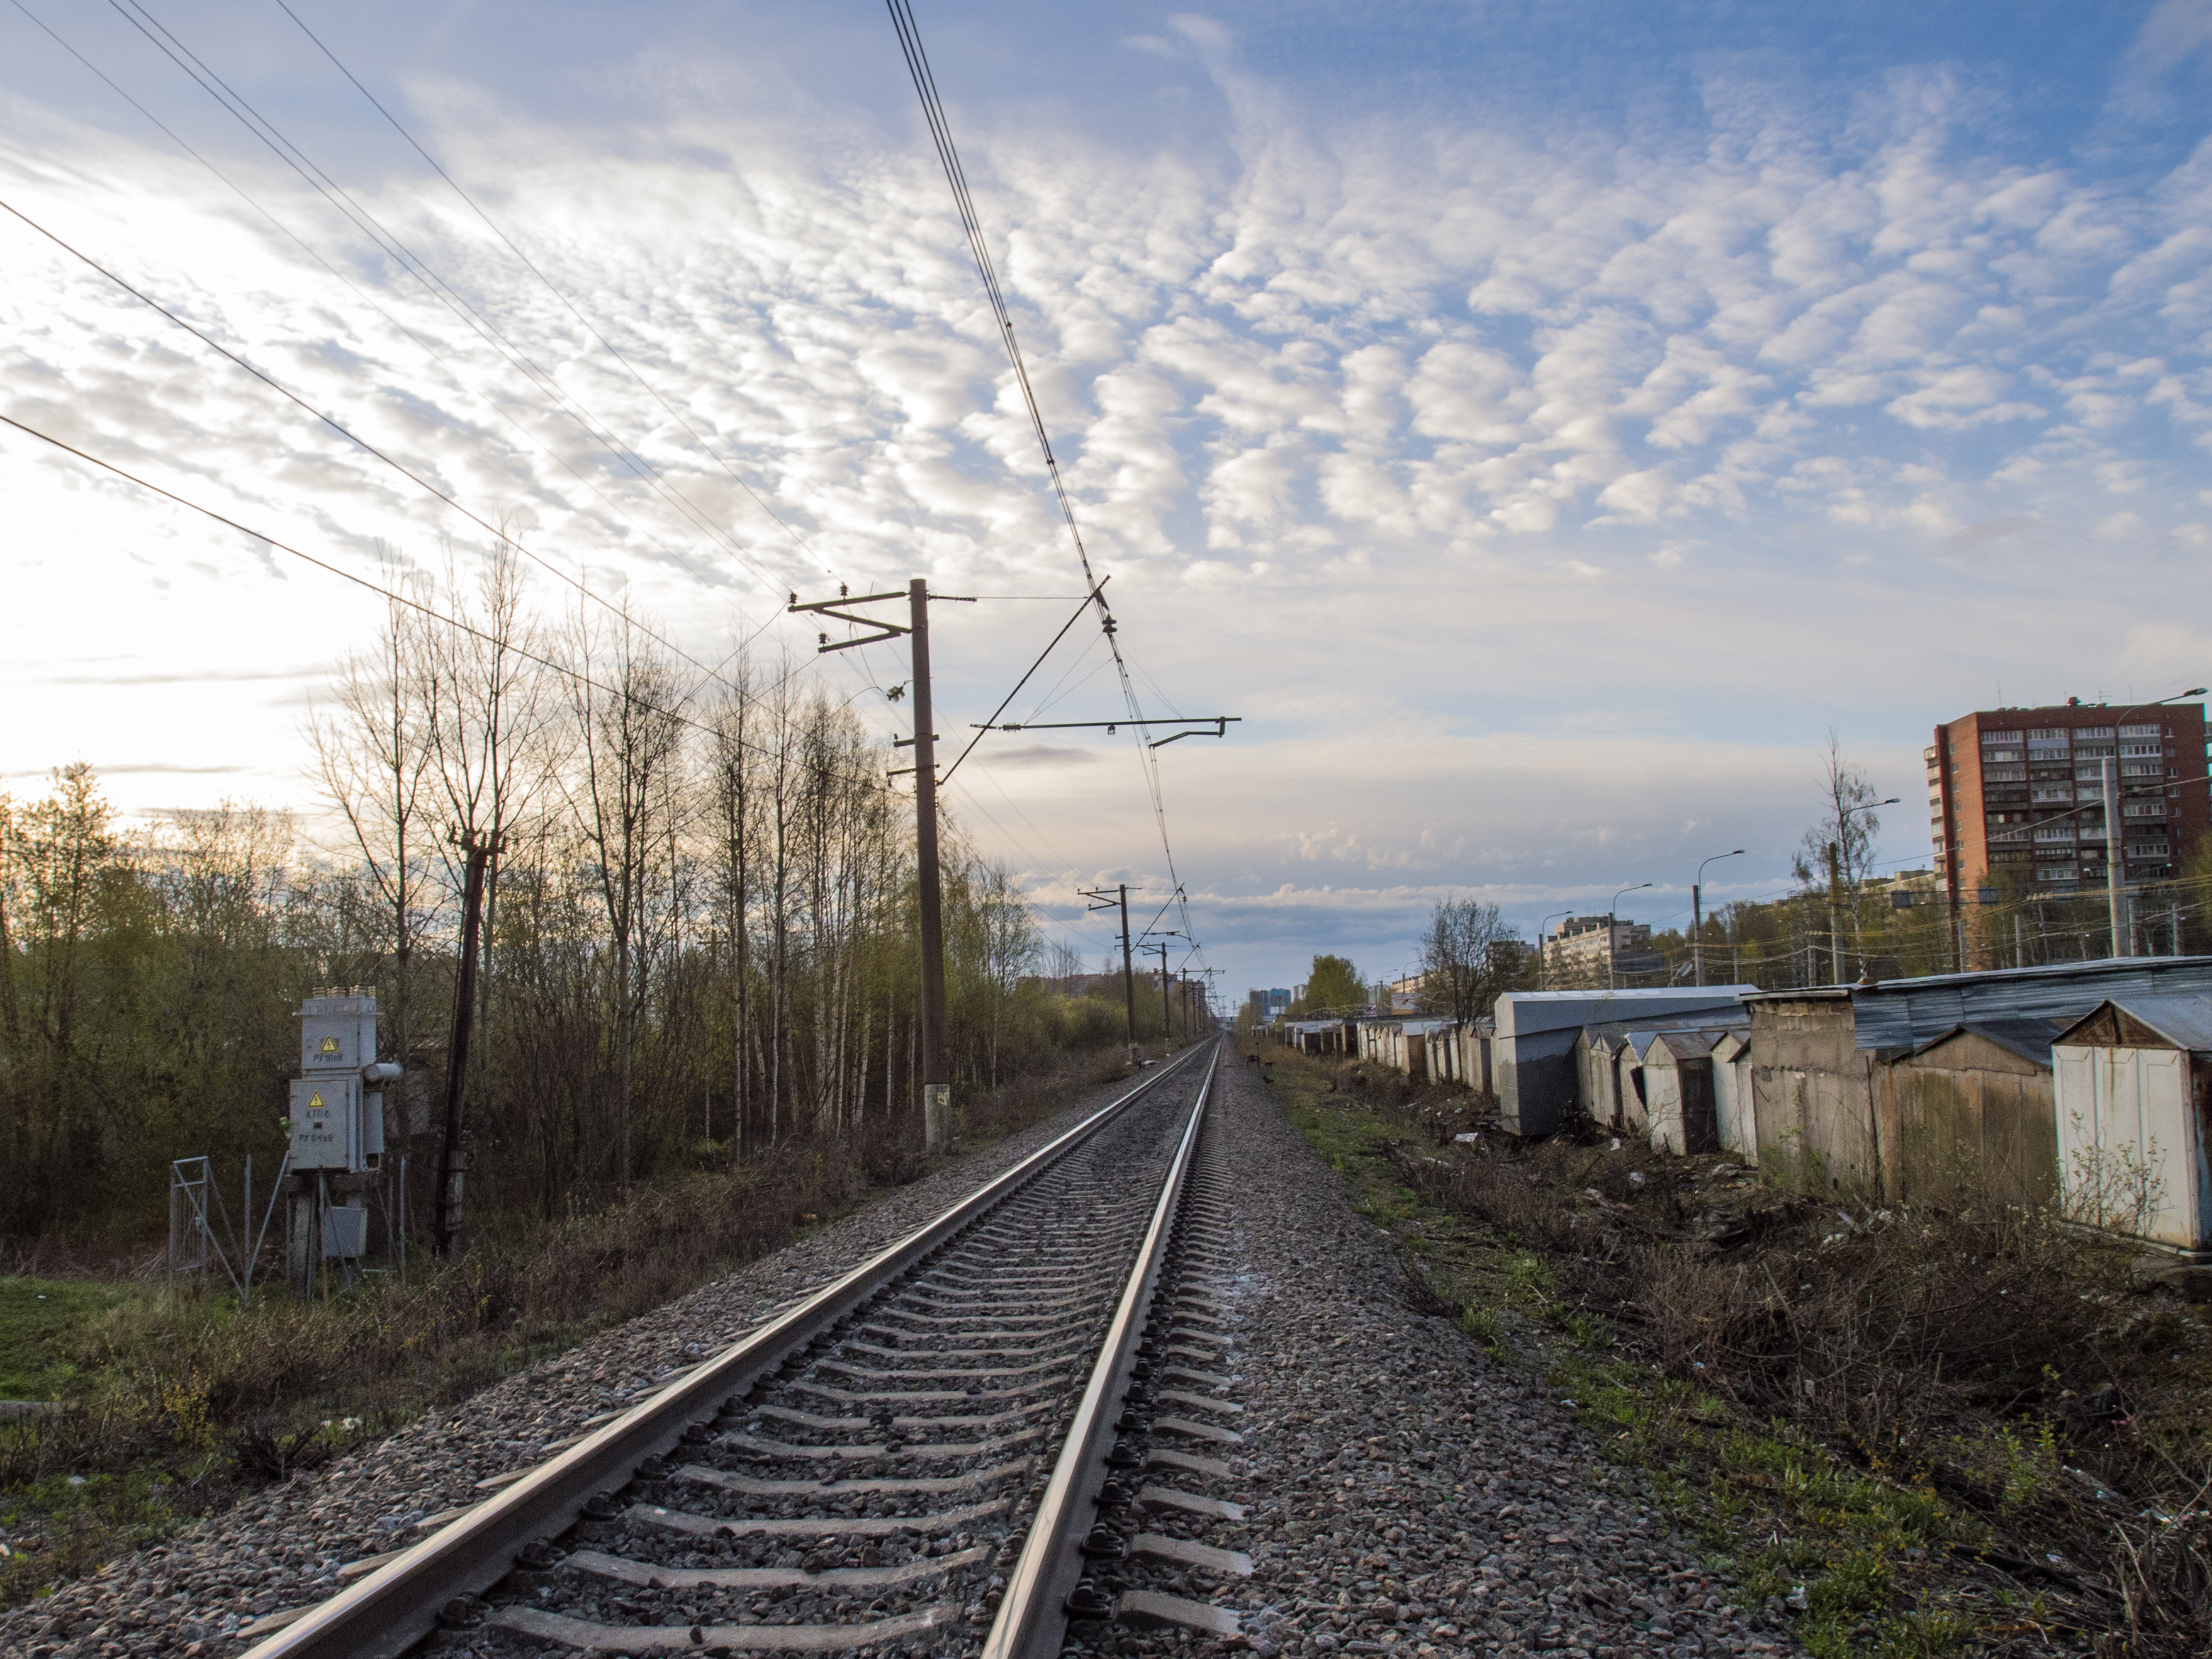
railway, track, transport, sky, mode of transport, overhead power line, morning, line, tree, thoroughfare, vehicle, electricity, branch, residential area, cloud, rural area, architecture, landscape, plant, road, train station, electrical supply, nonbuilding structure, horizon, suburb, parallel, rolling, train, city, metal